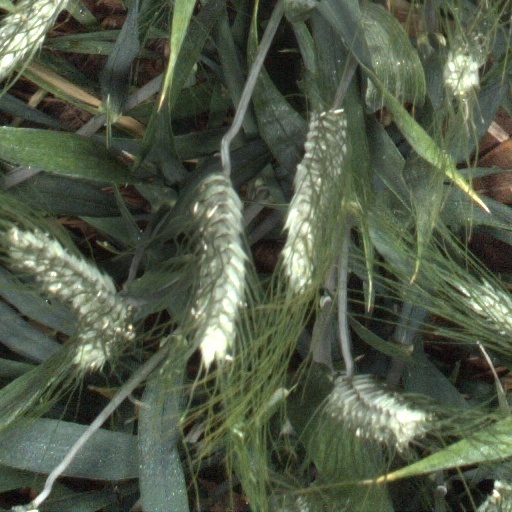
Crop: wheat